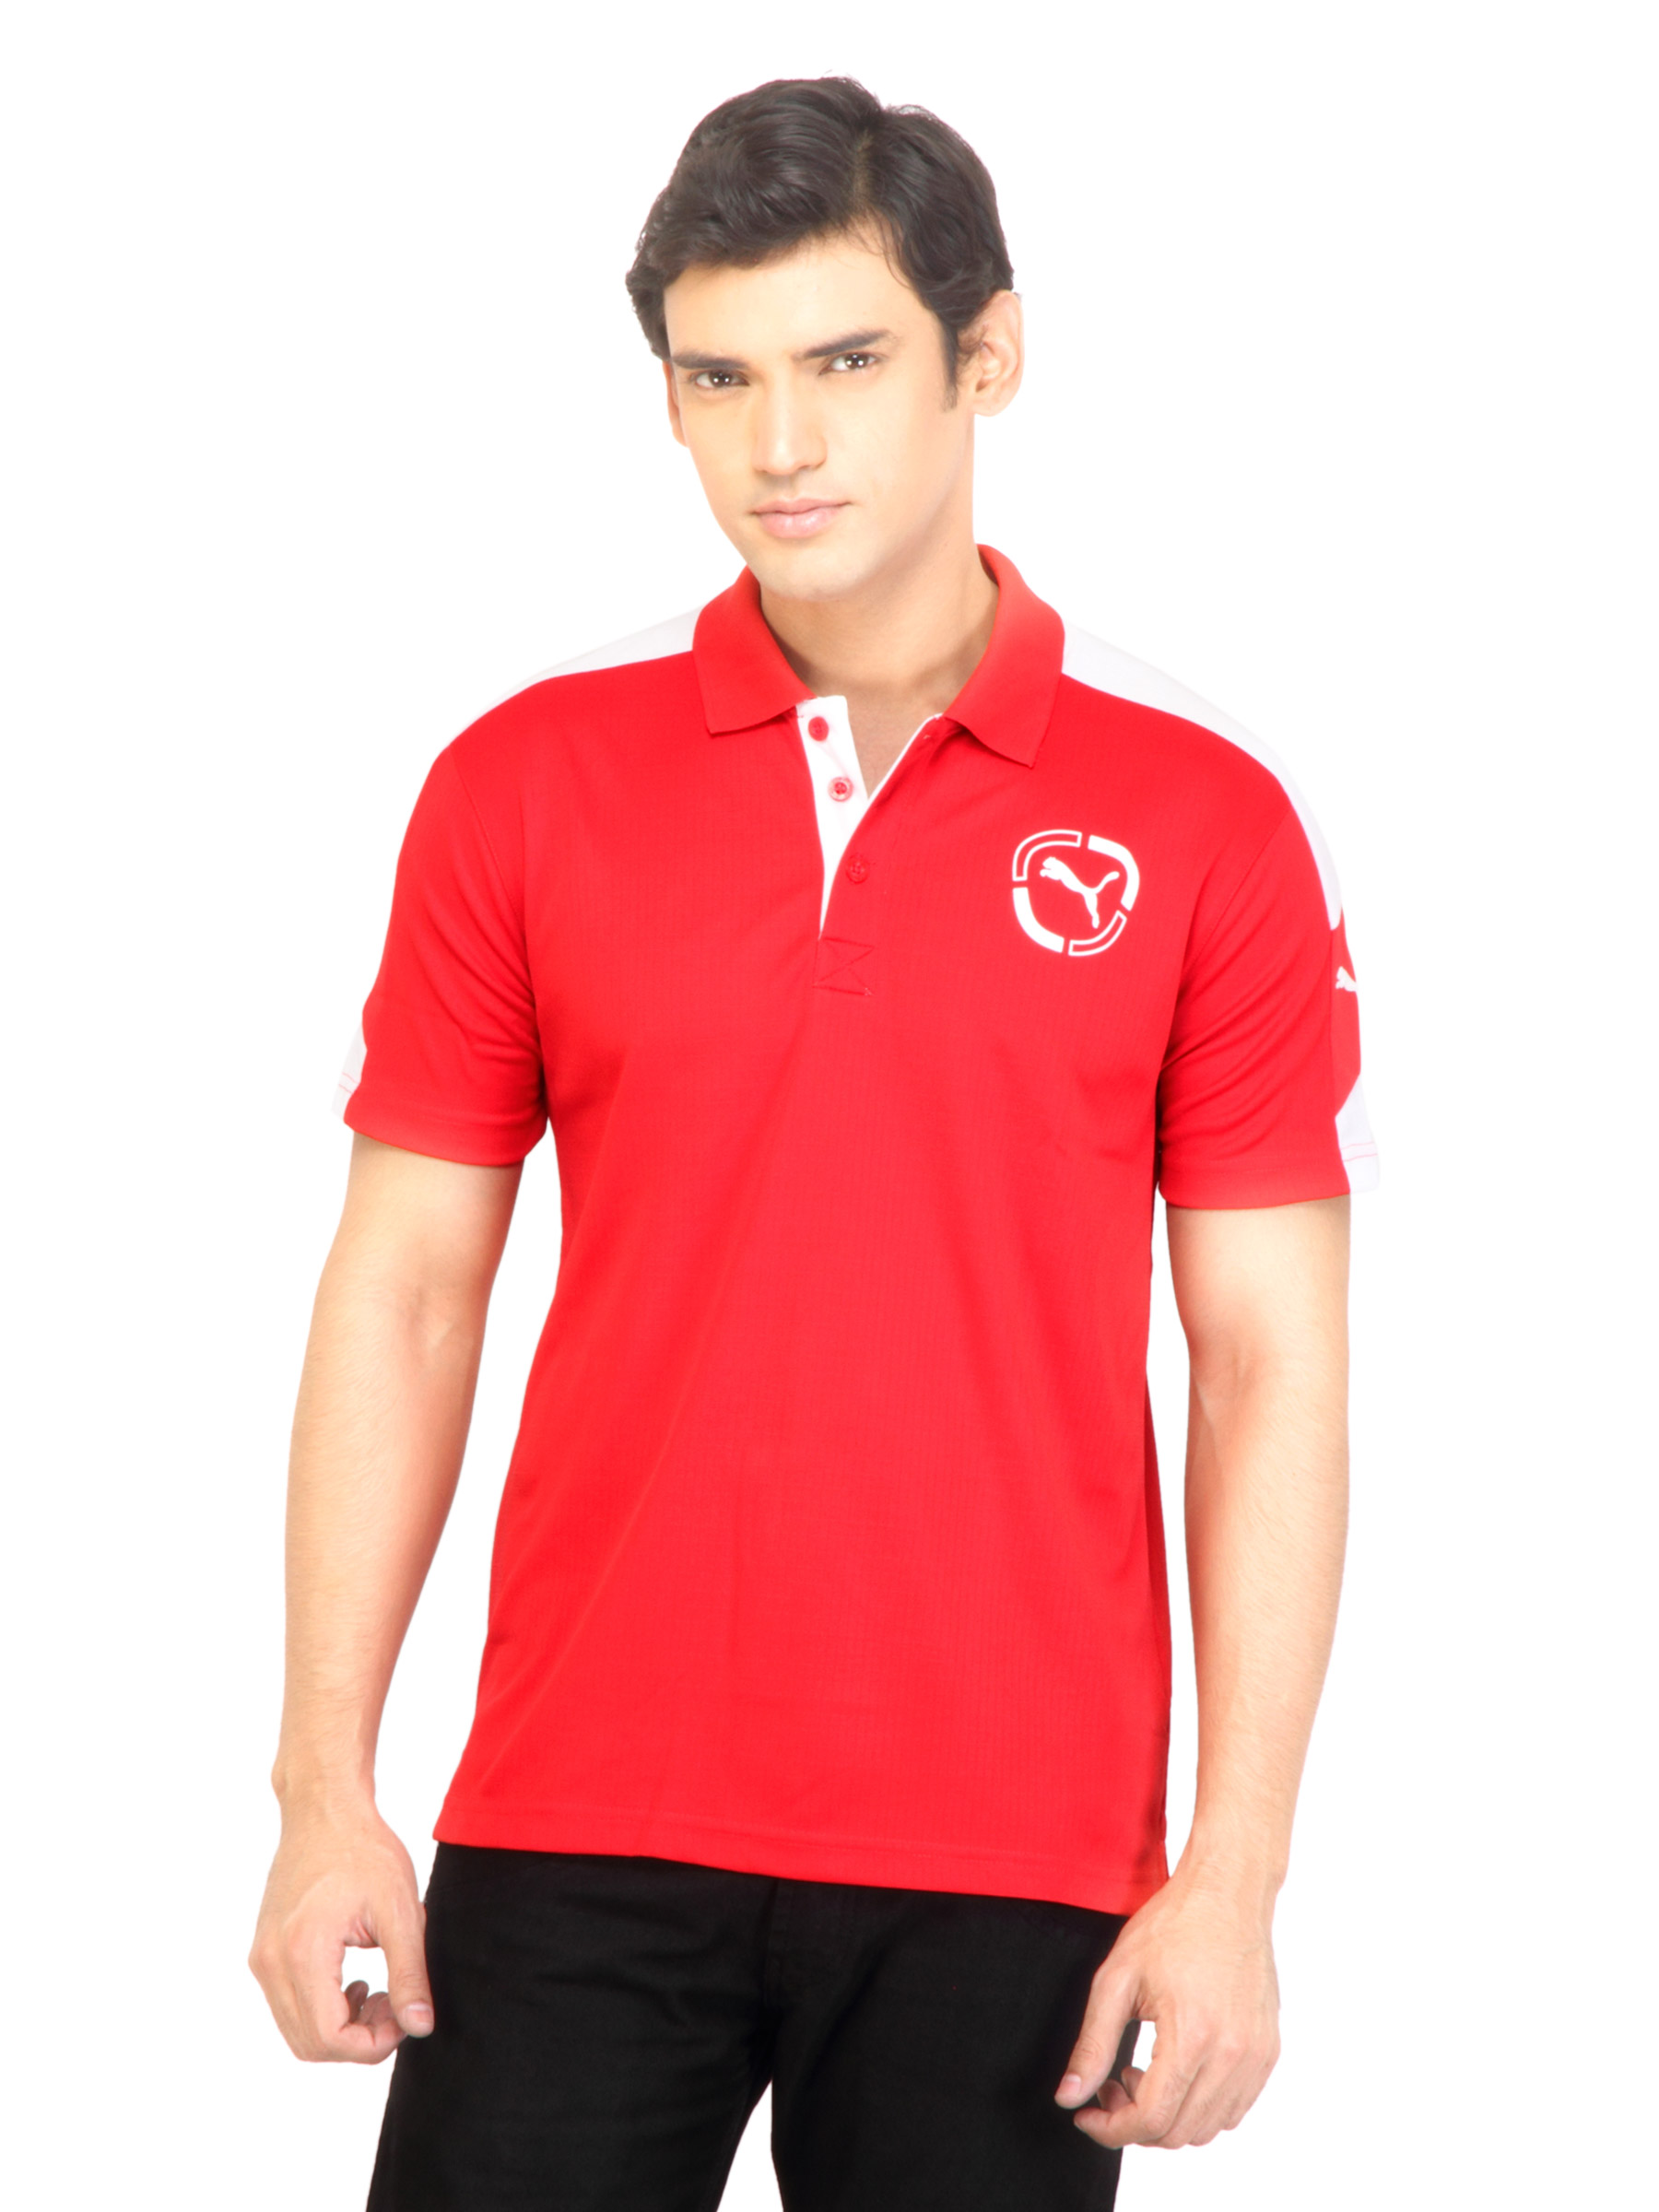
Puma Men Polo Red Tshirt
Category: Apparel / Topwear / Tshirts
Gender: Men
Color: Red
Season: Fall 2010
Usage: Casual